Election to the Throne of Greece (1822–1832)

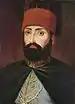
Ottoman Sultan Mahmoud II.

Notwithstanding this setback, Kefalas persisted in his circuit of European courts. In 1825, he reached out to Pope Leo XII with a request to reunite the Catholic and Orthodox churches under his leadership, by the conditions set forth by the Council of Florence in 1439. According to Kefalas, the execution of Patriarch Gregory V of Constantinople and numerous other members of the Holy Synod by Sultan Mahmud II in 1821 had resulted in a lack of guidance for Orthodox Christians, thereby necessitating the involvement of the Pope in Greece. To this end, Kefalas posited that the Pope's role would be limited to appointing a Catholic monarch from a dynastic line such as the Bourbons, Habsburgs, Wittelsbachs, or Wettins to the throne of Greece. He argued that such a monarch would inevitably lead to the expulsion of Muslims from Europe.